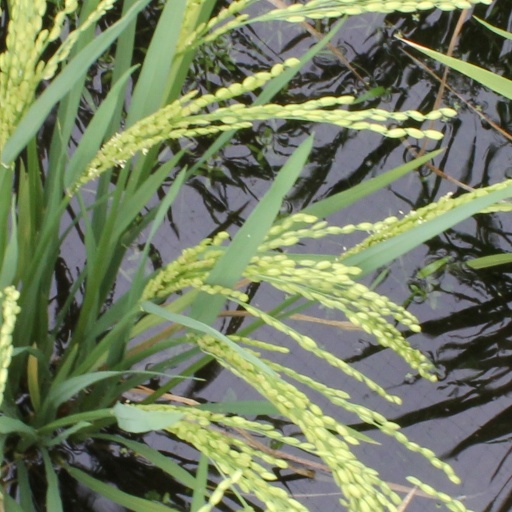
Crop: rice